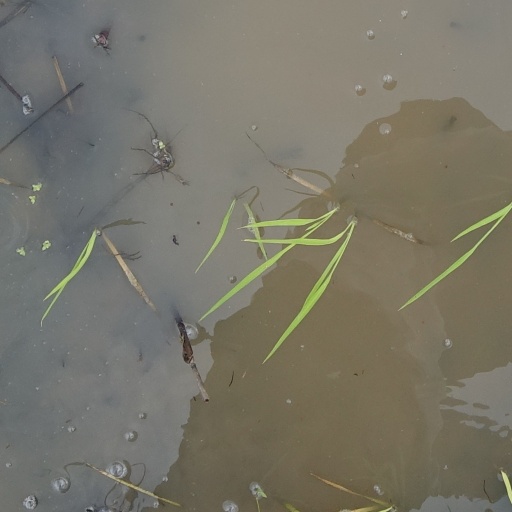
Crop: rice